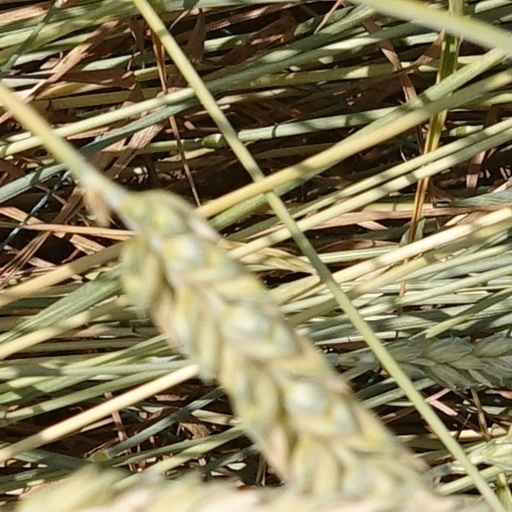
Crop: wheat